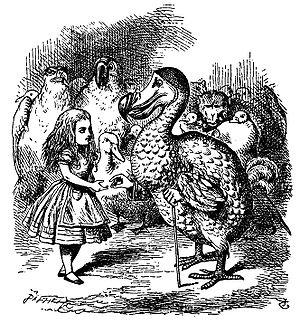
Illustration par John Tenniel d'Alice au pays des merveilles de Lewis Carroll. Alice rencontre un dodo (Raphus cucullatus).
Le verdict de l'oiseau Dodo ou conjecture de l'oiseau Dodo ou encore paradoxe d'équivalence désigne l'hypothèse que les psychothérapies seraient aussi efficaces les unes que les autres.
Le Dodo est un personnage de fiction figurant dans les chapitres 2 et 3 du livre pour enfants Les Aventures d'Alice au pays des merveilles de l'écrivain et mathématicien anglais Lewis Carroll, pseudonyme de Charles Lutwidge Dodgson.